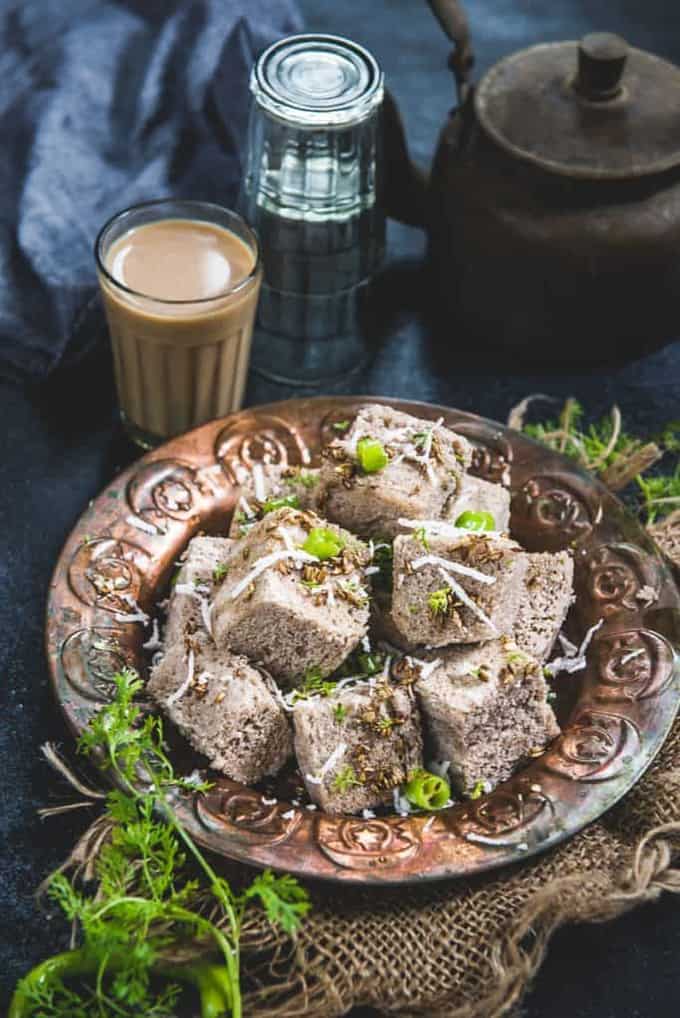
Dish: dhokla